And Sudden Death

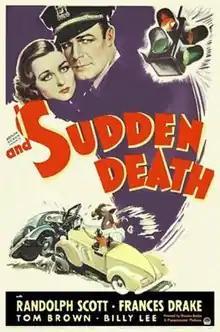
Theatrical release poster

And Sudden Death is a 1936 American drama film directed by Charles Barton and written by Joseph Moncure March. The film stars Randolph Scott, Frances Drake, and Tom Brown; with supporting actors Billy Lee, Fuzzy Knight, Terry Walker and Porter Hall. The film was released on June 16, 1936, by Paramount Pictures.